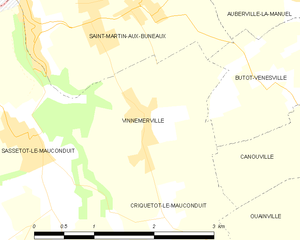
Carte des communes françaises Vinnemerville